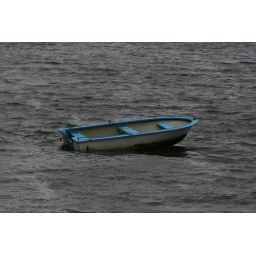
little blue boat in the storm